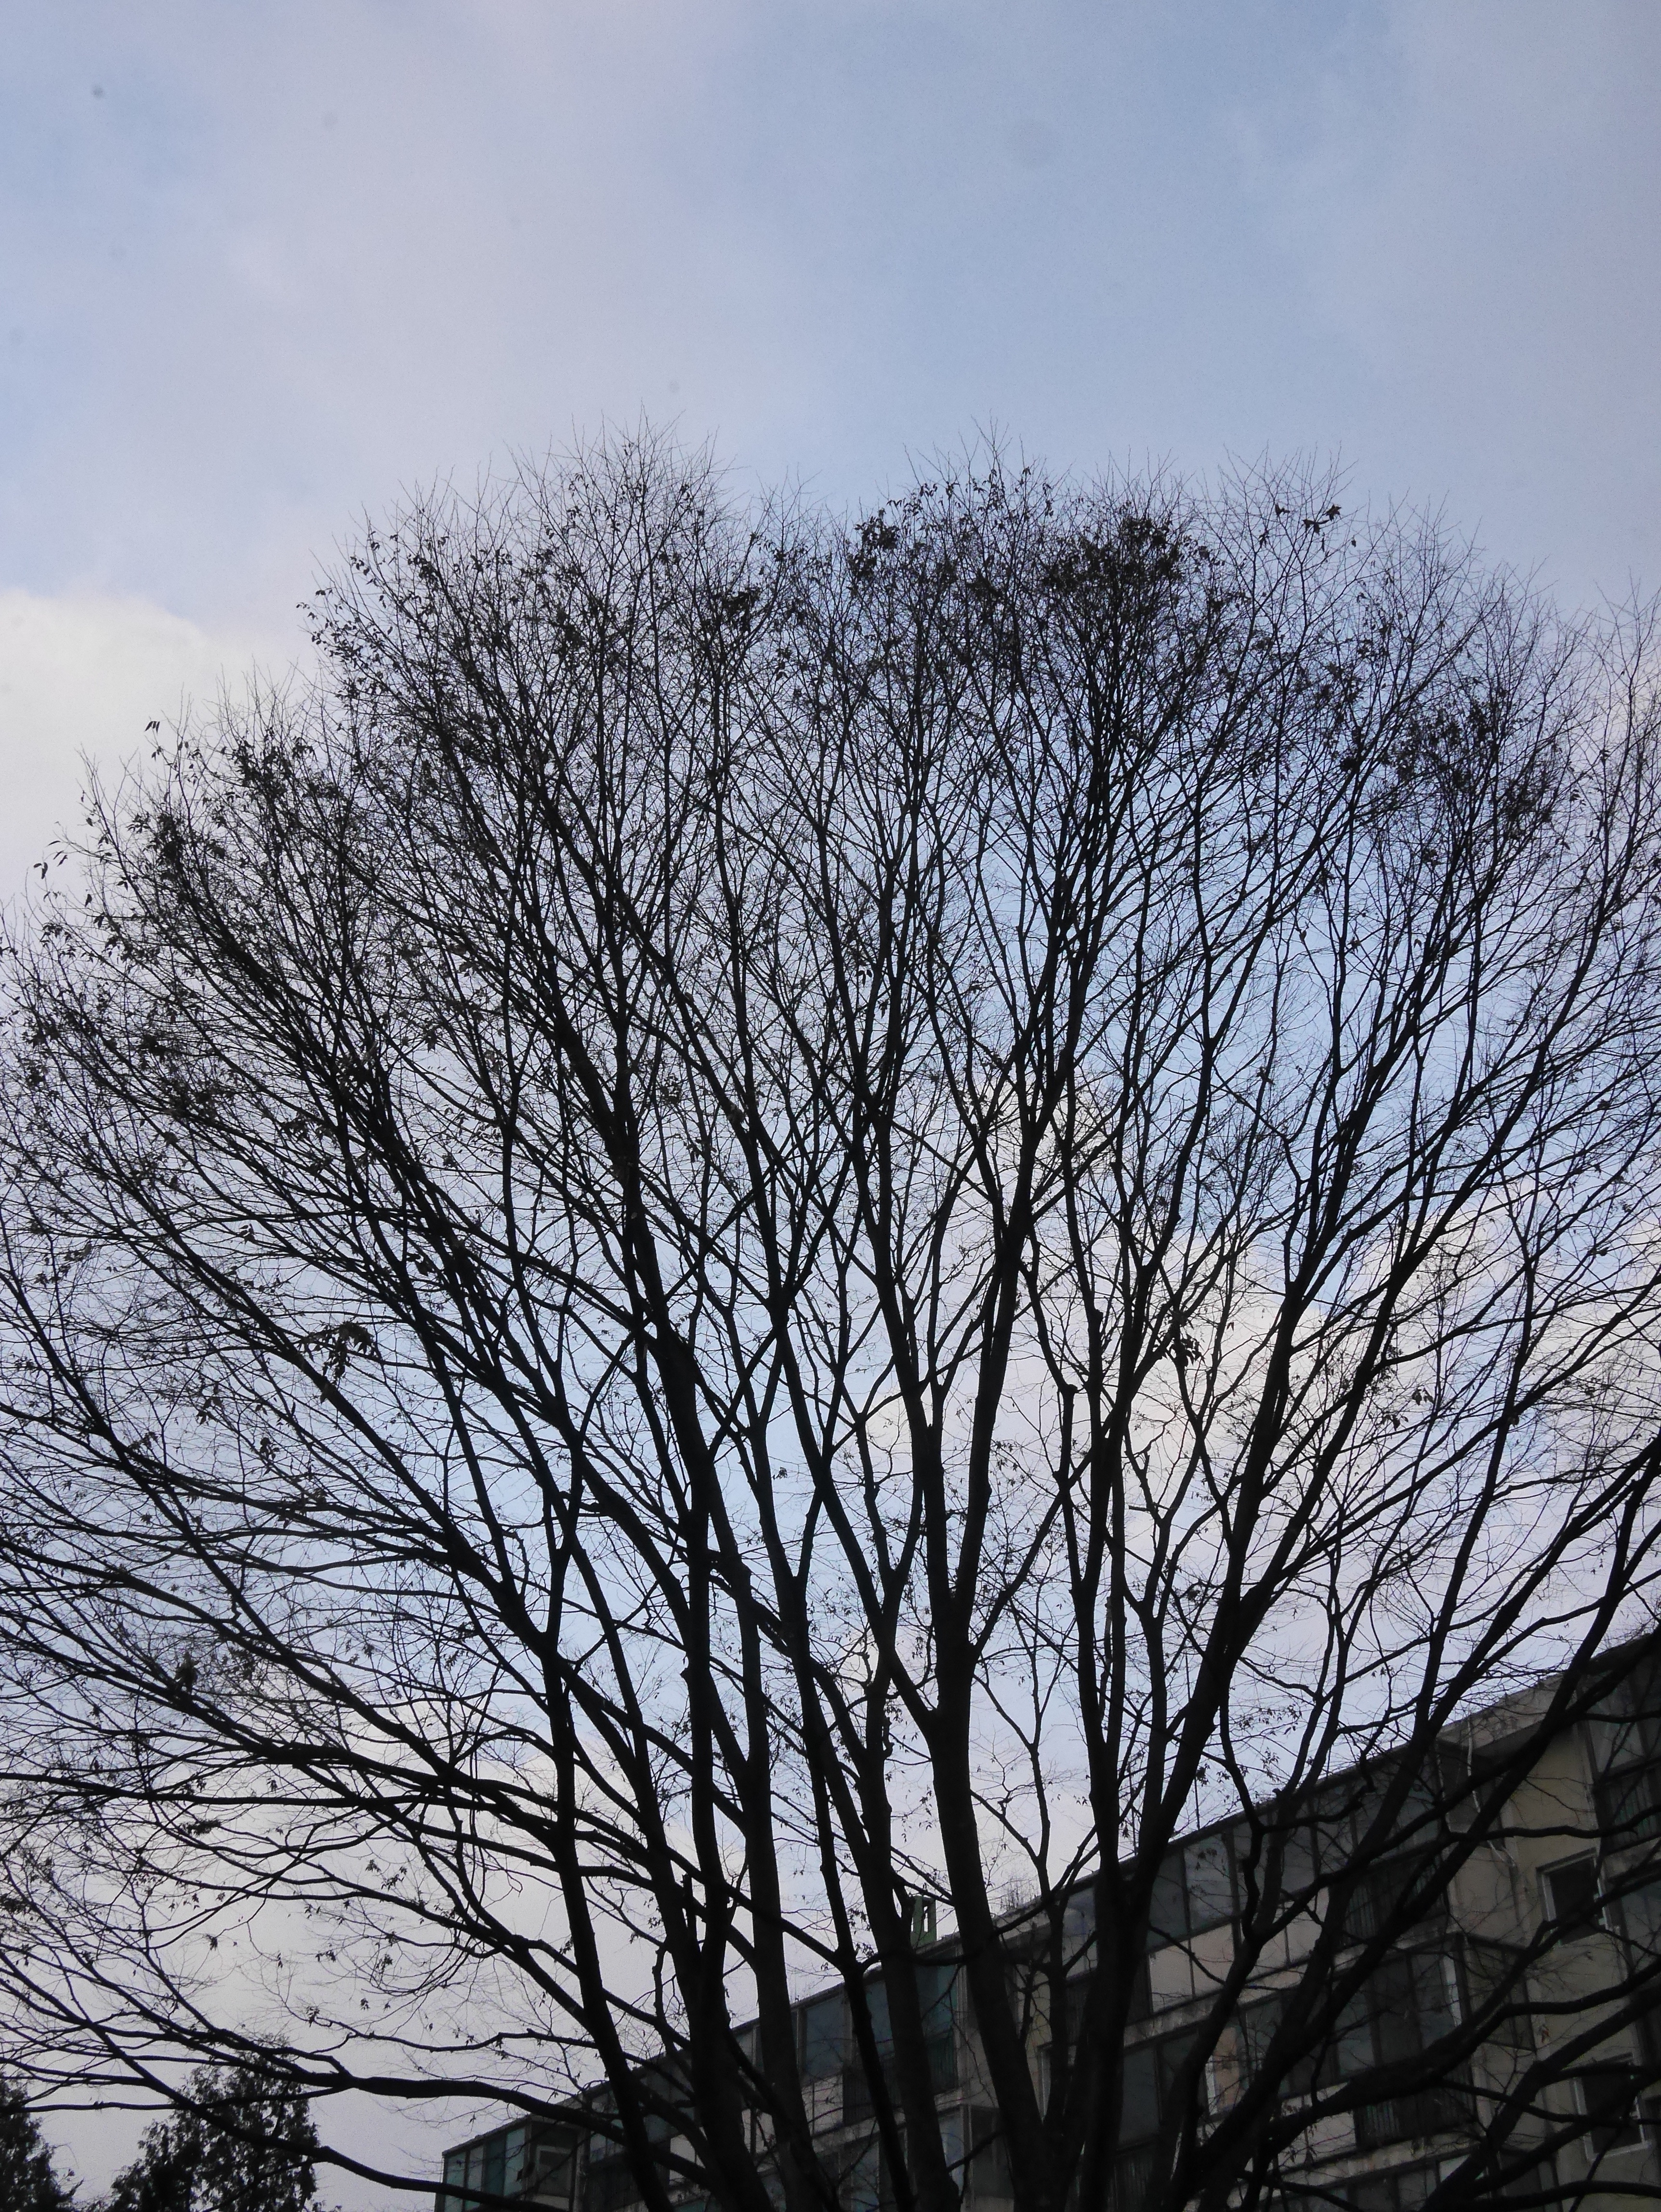
tree, nature, branch, snow, winter, cloud, plant, sky, flower, frost, weather, season, atmospheric phenomenon, woody plant